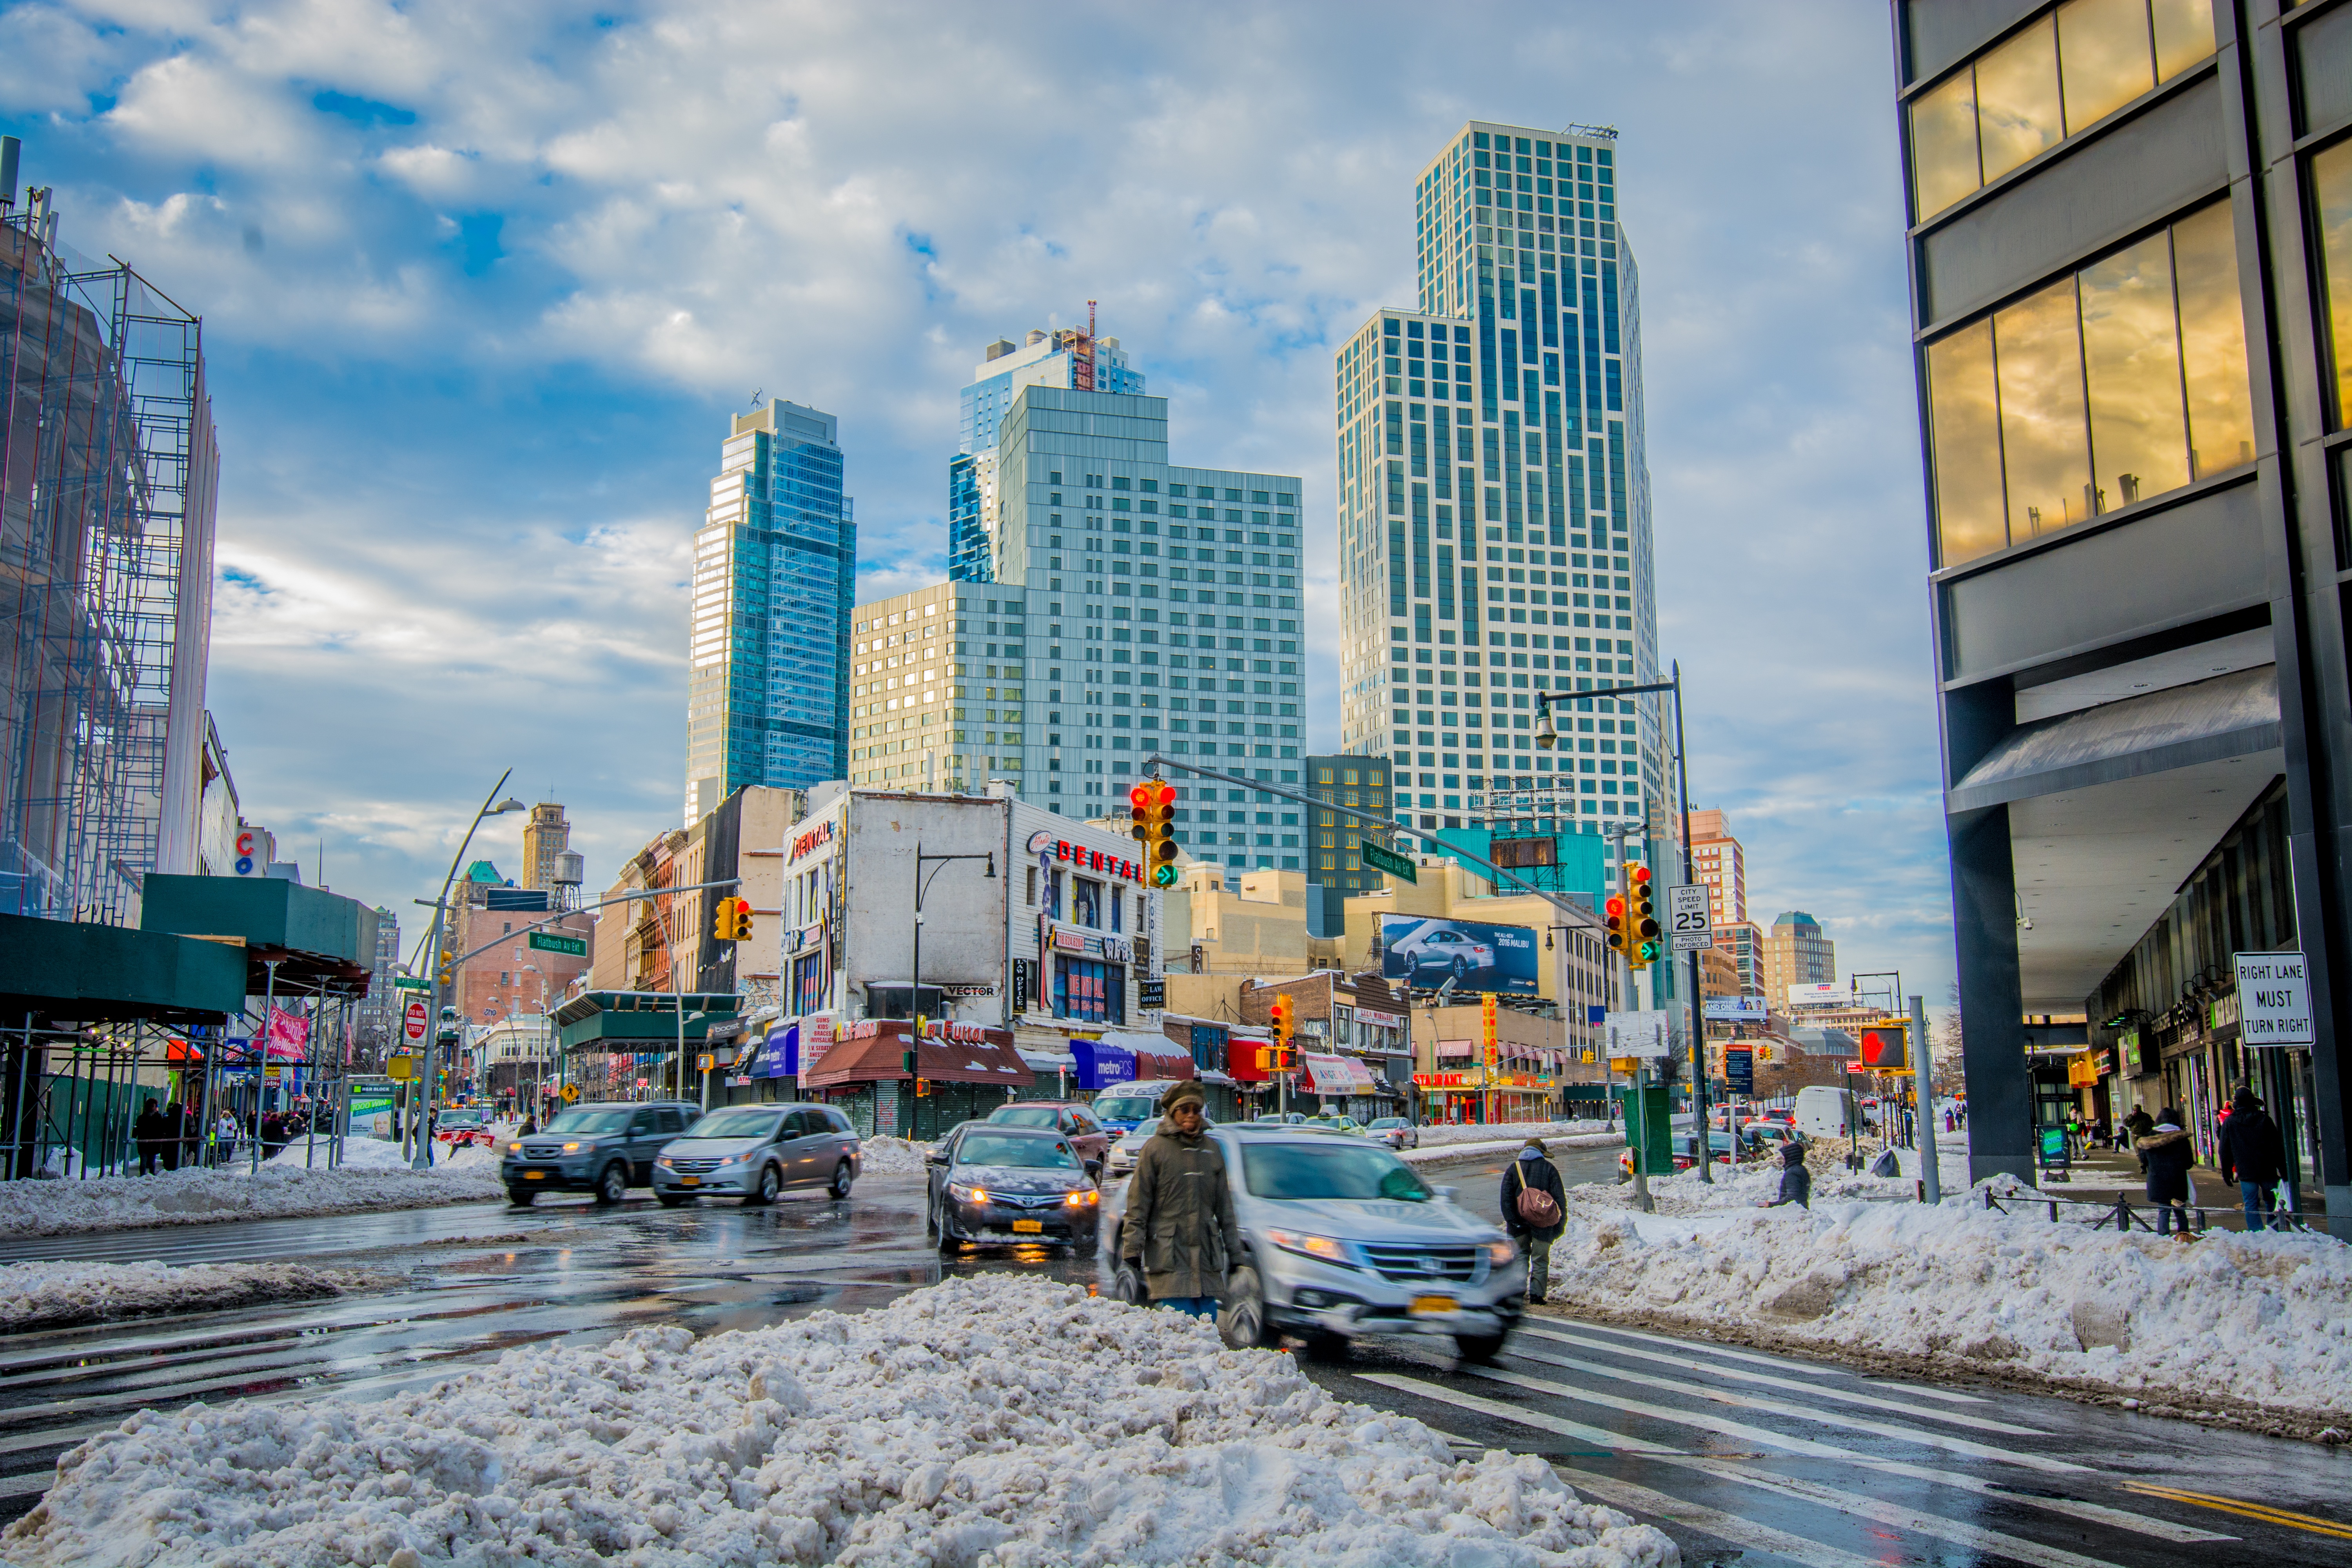
skyline, city, skyscraper, cityscape, downtown, transport, landmark, tower block, infrastructure, metropolis, neighbourhood, urban area, human settlement, metropolitan area